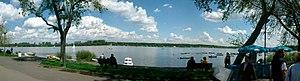
Zemunski kej est un quartier de Belgrade, la capitale de la Serbie. Il est situé dans la municipalité urbaine de Zemun. Au recensement de 2002, il comptait 3 649 habitants.
Zemun est une municipalité de Serbie située sur le territoire de la Ville de Belgrade. Elle fait partie des 10 municipalités urbaines de la ville de Belgrade proprement dite. Au recensement de 2011, Zemun intra muros comptait 151 811 habitants et la municipalité dont elle est le centre 166 292.